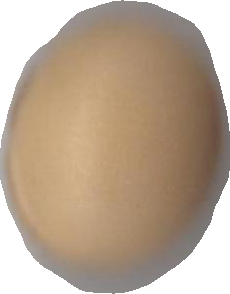
Variety: Grobogan